Boyzone

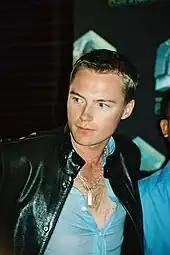
Lead singer Ronan Keating, 2002

In 1993, an advertisement appeared in Irish newspapers calling for auditions to form a new Irish "boy band" group. The advertisements were sent out by theatrical manager Louis Walsh who was looking to make an "Irish Take That" following on from that band's success. The auditions were held in The Ormond Centre, in Dublin, in November 1993. More than 300 people replied to the advertisement. At the auditions the applicants were asked to sing the song "Careless Whisper" by George Michael. Each audition would be taped and watched again to judge the applicant's performance. Out of the 300, 50 were selected for a second audition. For the second audition the applicants where asked to sing two songs, including one of their own choice with a backing tape. Mikey Graham sang "Two Out of Three Ain't Bad" by Meat Loaf, Keith Duffy sang "I'm Too Sexy" by Right Said Fred, Ronan Keating sang "Father and Son" by Cat Stevens (a cover version of which the band would later release), and Stephen Gately sang "Hello" by Lionel Richie. Out of this 50, 10 were selected for a third audition. In the end, Keating, Gately, Duffy, Richard Rock (son of Dickie Rock), Shane Lynch and Mark Walton were chosen. This lineup of the group were mocked by both the audience and presenter Gay Byrne in an appearance on "The Late Late Show" in 1993, where they mimed and danced to the Clubhouse hit "Light My Fire". Graham originally was rejected but later joined after Rock's departure.